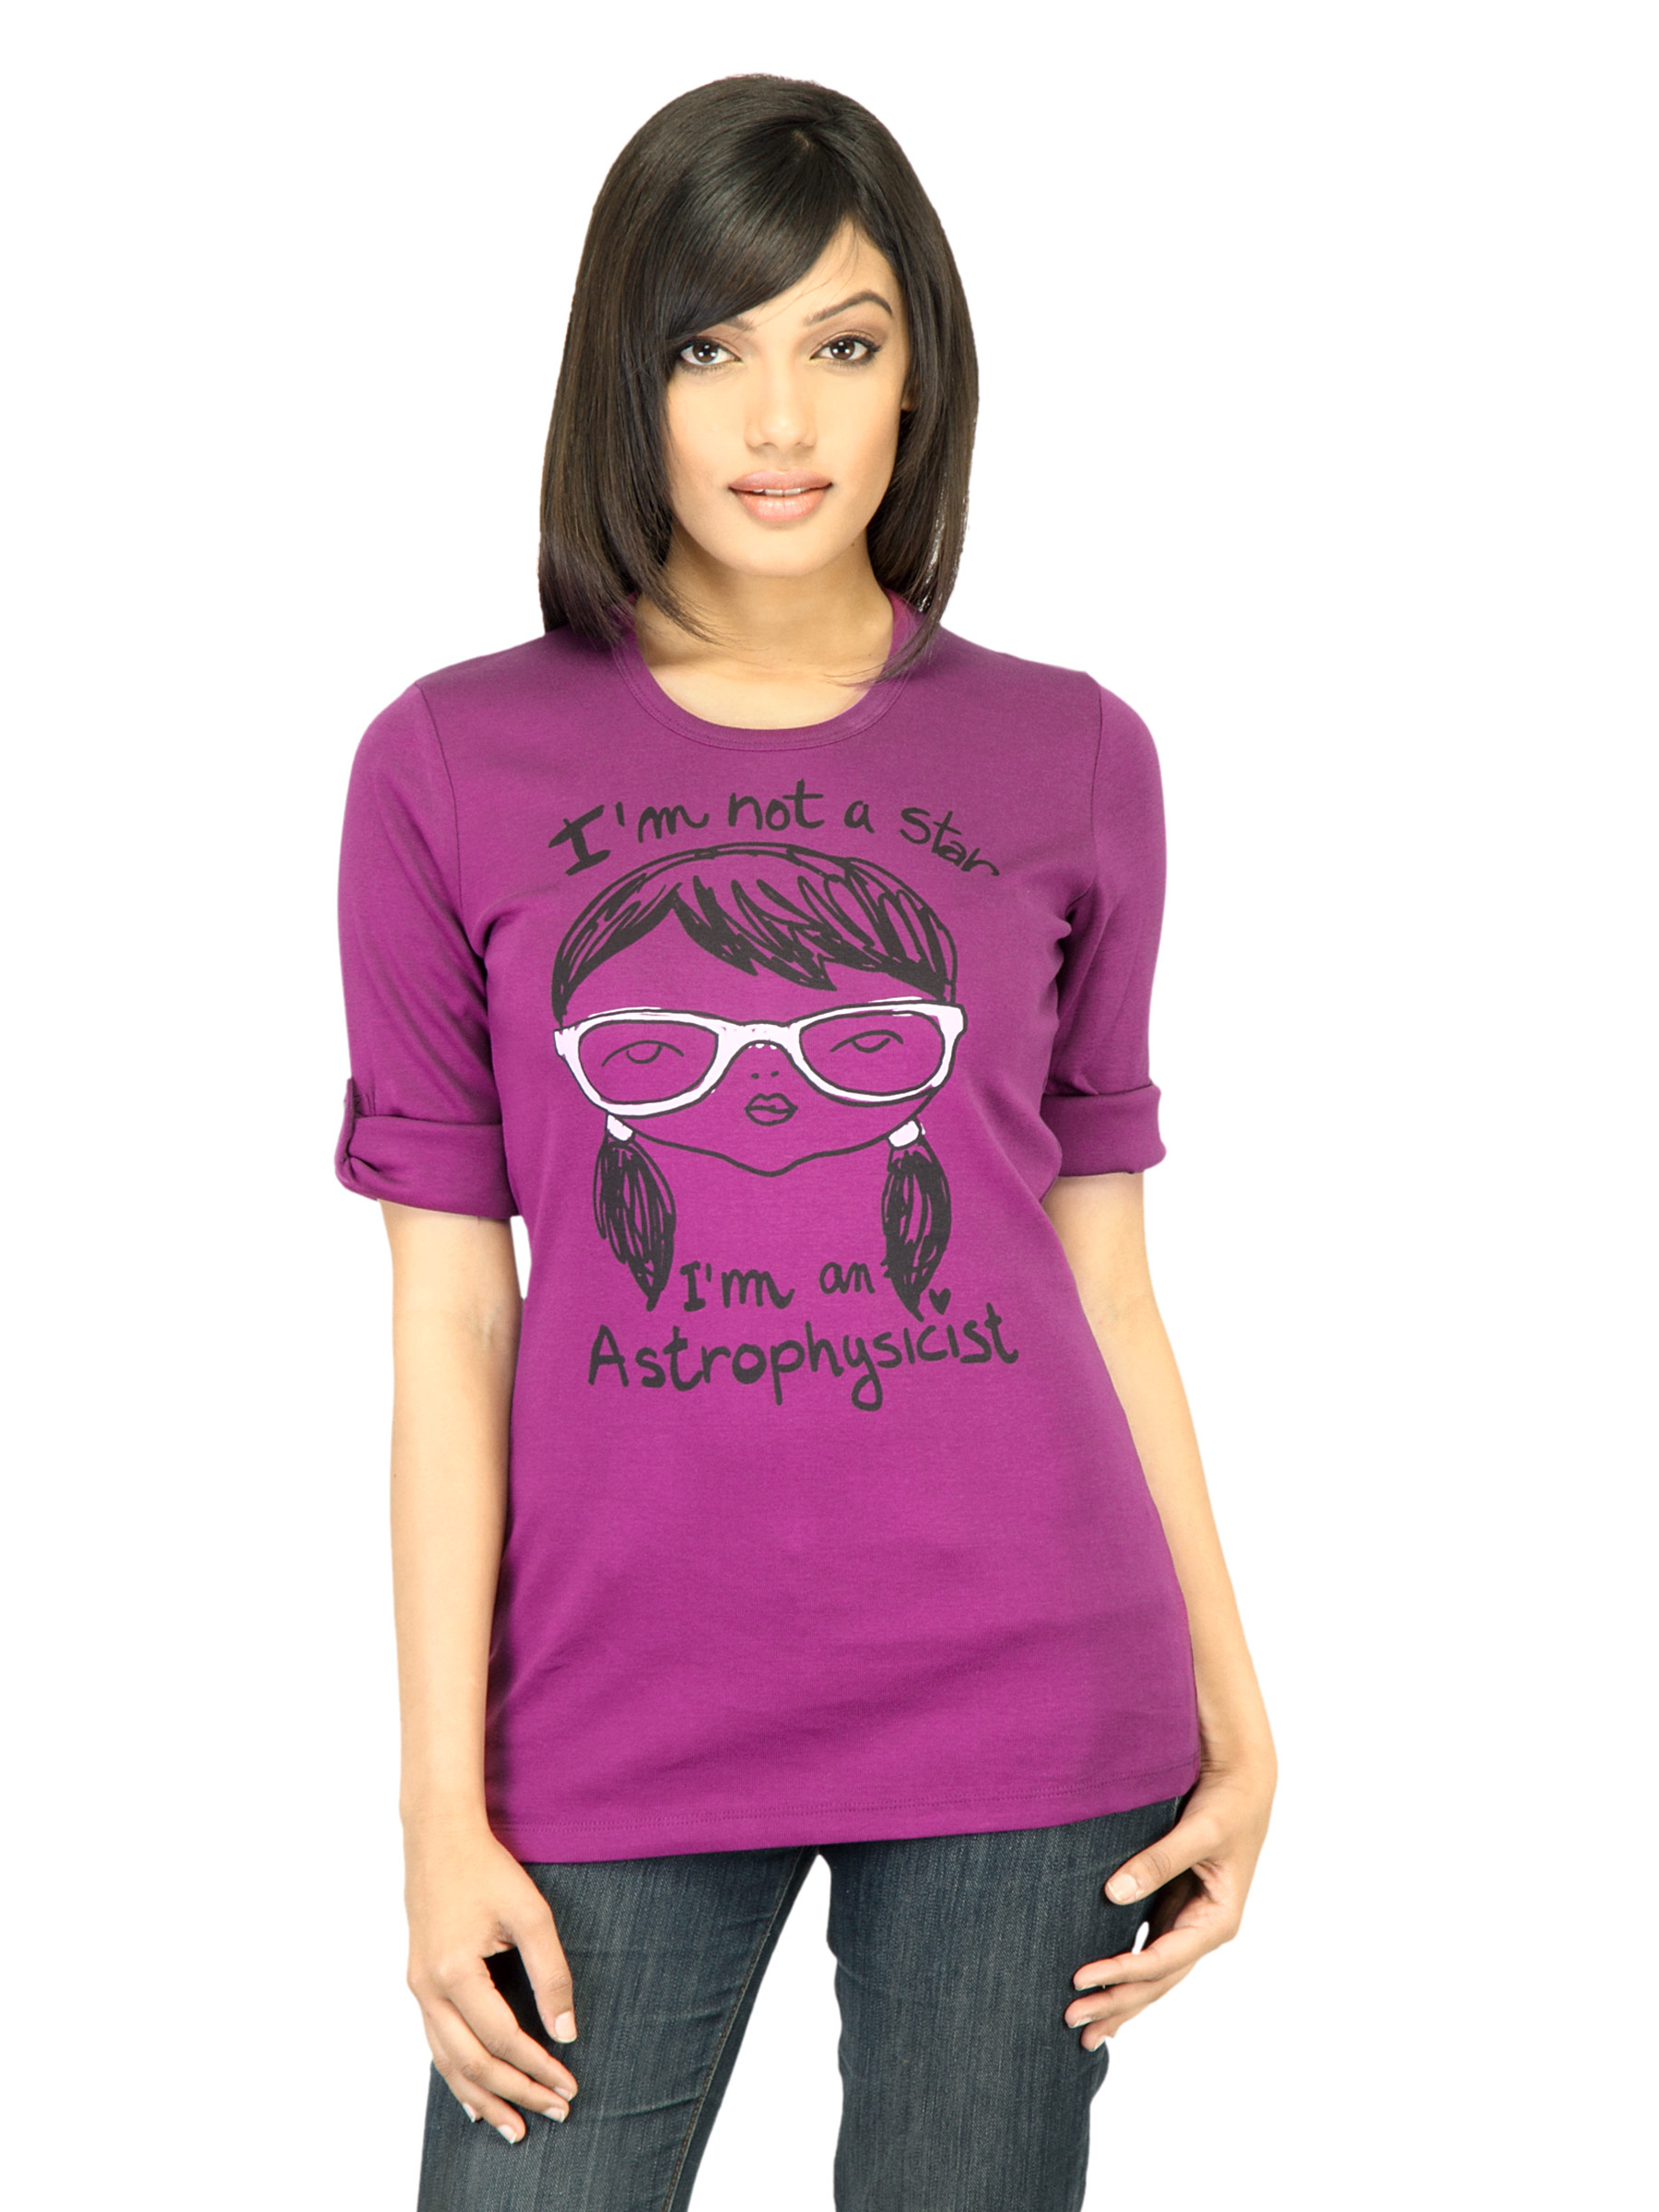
United Colors of Benetton Women Printed Purple Top
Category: Apparel / Topwear / Tops
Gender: Women
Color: Purple
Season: Summer 2011
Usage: Casual